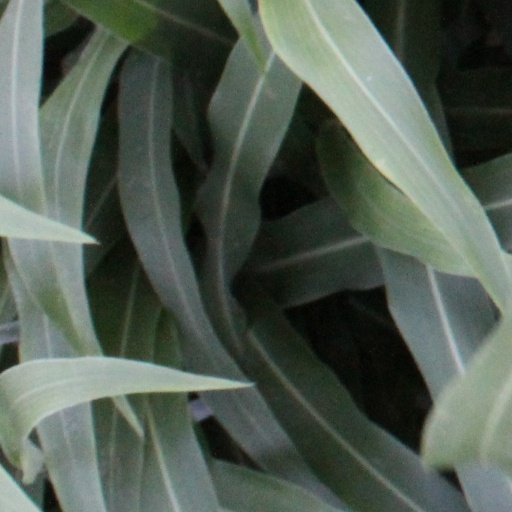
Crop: sorghum